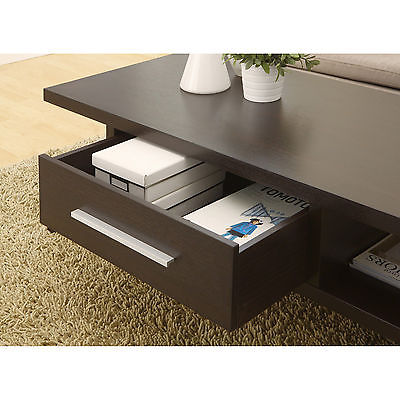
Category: table